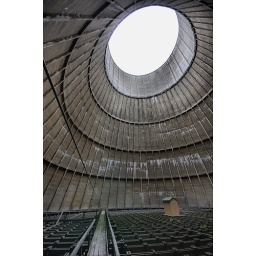
Little house in the cooling tower